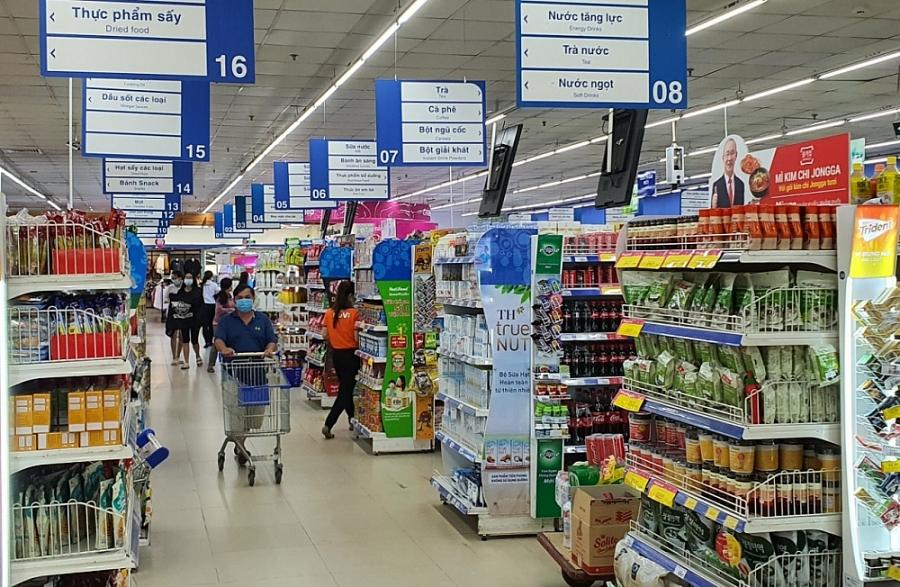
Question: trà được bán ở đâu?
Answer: ở quầy hàng số 7